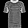
Label: T - shirt / top